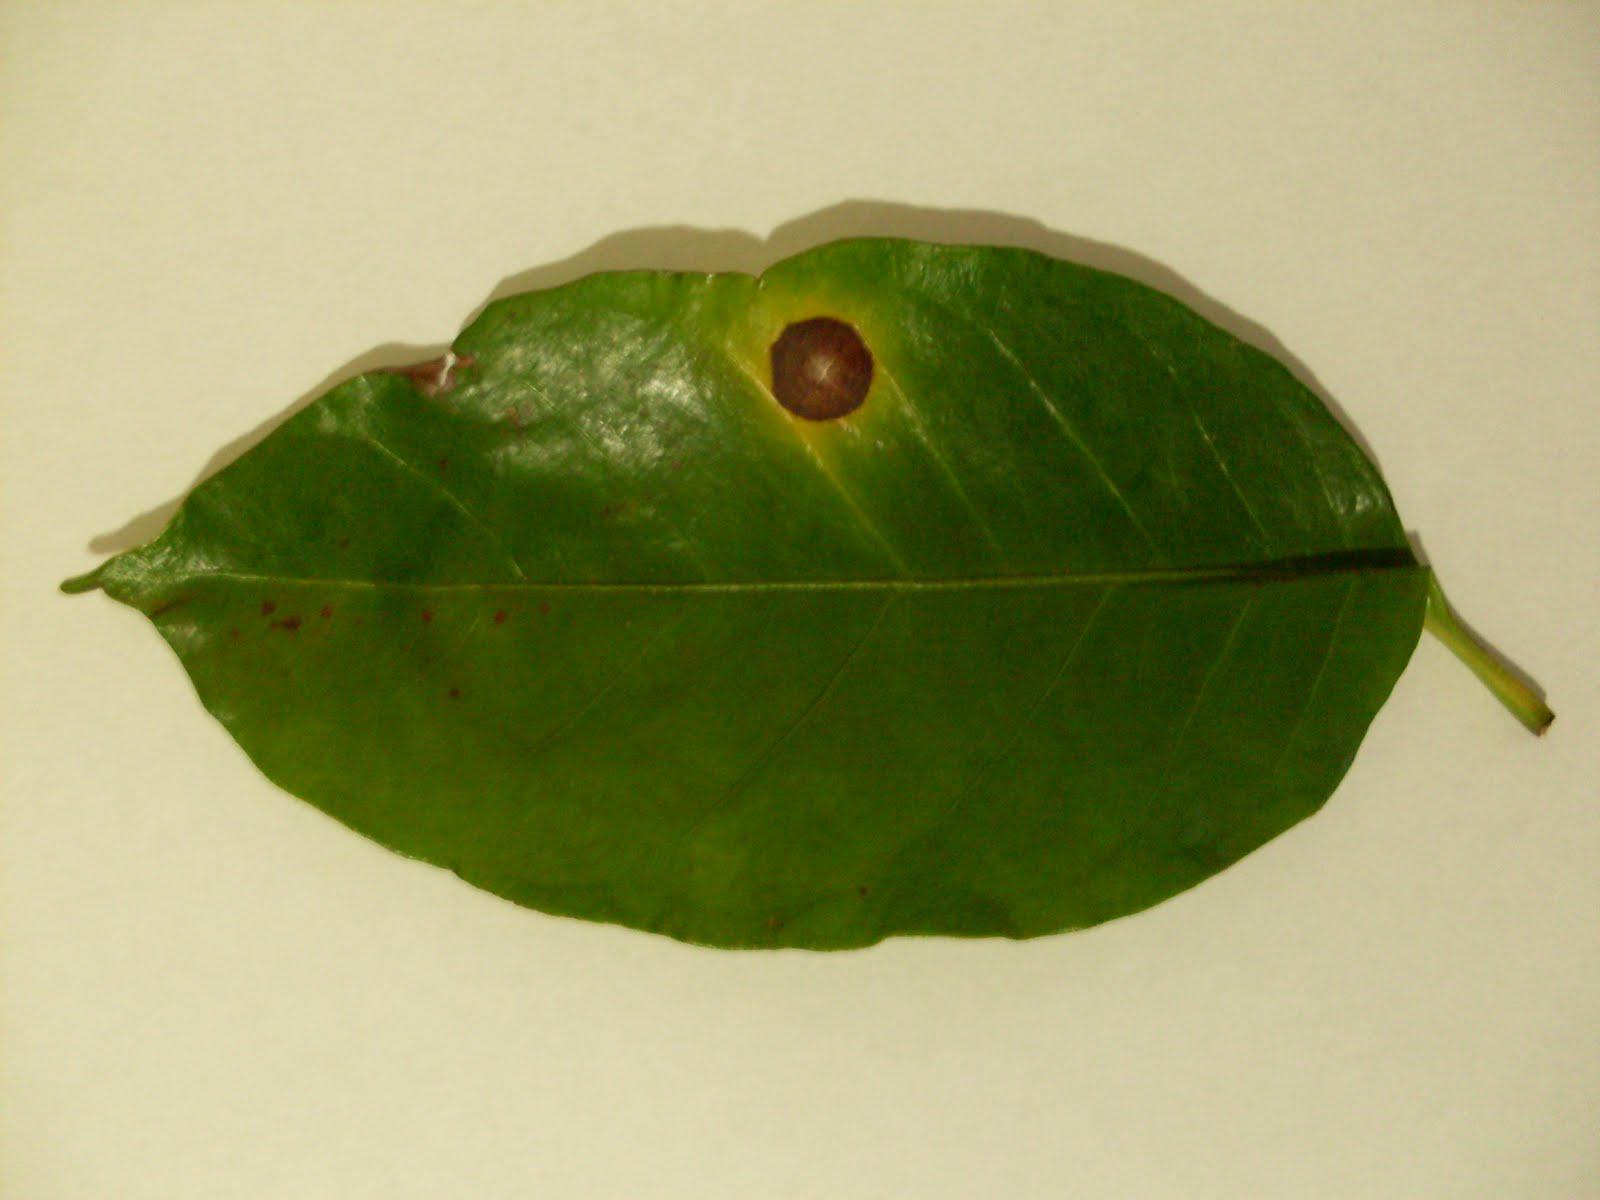
Plant: Coffee
Disease: coffee brown eye spot